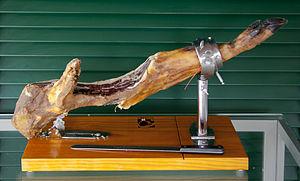
Le jamón ibérico ou jambon ibérique en français est une salaison de jambon sec espagnol tenant un rôle prépondérant dans la gastronomie du pays.